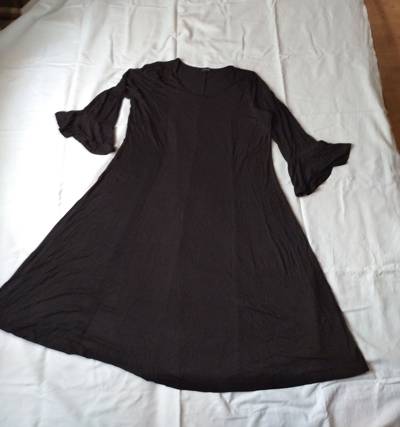
Waste category: clothes